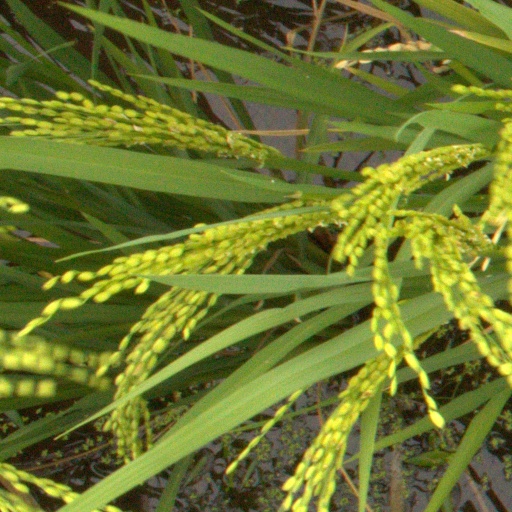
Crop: rice